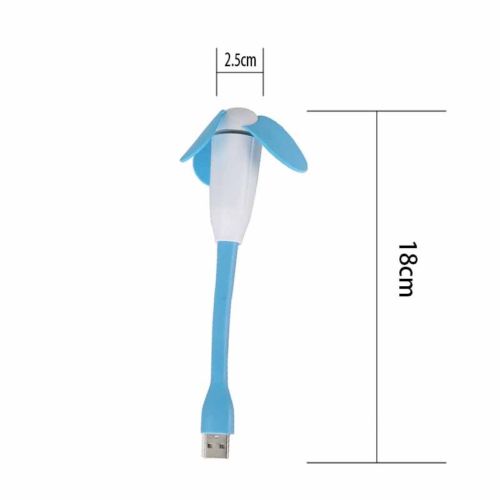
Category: fan